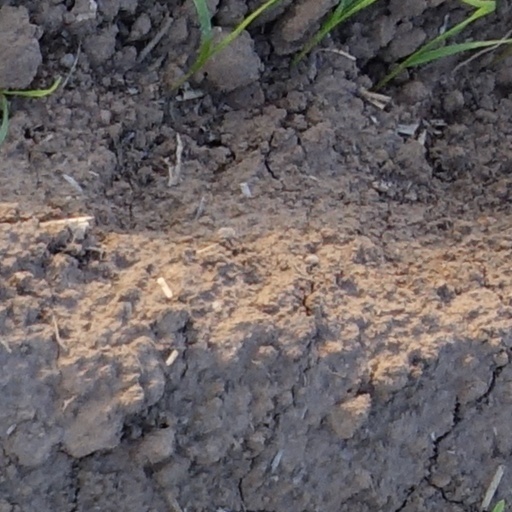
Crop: wheat